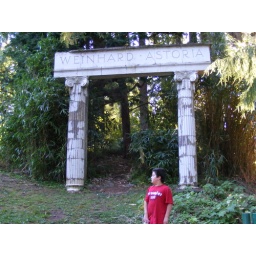
Andruw at the entryway sign of the destroyed Weinhard Astoria Hotel. It was burned to the ground in 1922 fire